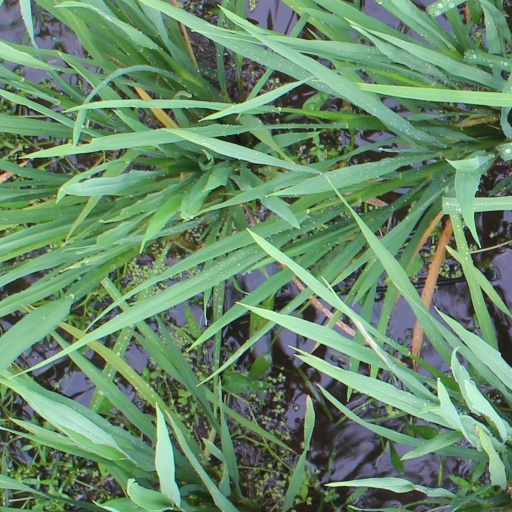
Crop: rice